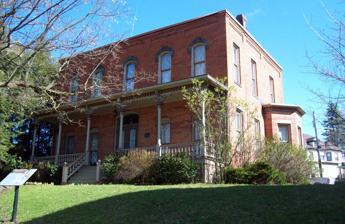
Building: John E. Weidenboerner House
Country: United States of America
Year built: 1881
Historic house in Pennsylvania, United States United States historic place John E. Weidenboerner House U.S. National Register of Historic Places John E. Weidenboerner House, April 2012 Show map of Pennsylvania Show map of the United States Location N. Michael St., St. Marys, Pennsylvania Coordinates 41°25′45″N 78°33′45″W / 41.42917°N 78.56250°W / 41.42917; -78.56250 Area less than one acre Built 1881 Architectural style Italianate NRHP reference No. 92000931 Added to NRHP July 24, 1992 John E. Weidenboerner House is a historic home located at St. Mary's in Elk County, Pennsylvania .  It was built in 1881 in the Italianate style. It is located within the St. Marys Historic District . It was added to the National Register of Historic Places in 1992. Gallery John E. Weidenboerner House, historic marker, April 2012 References